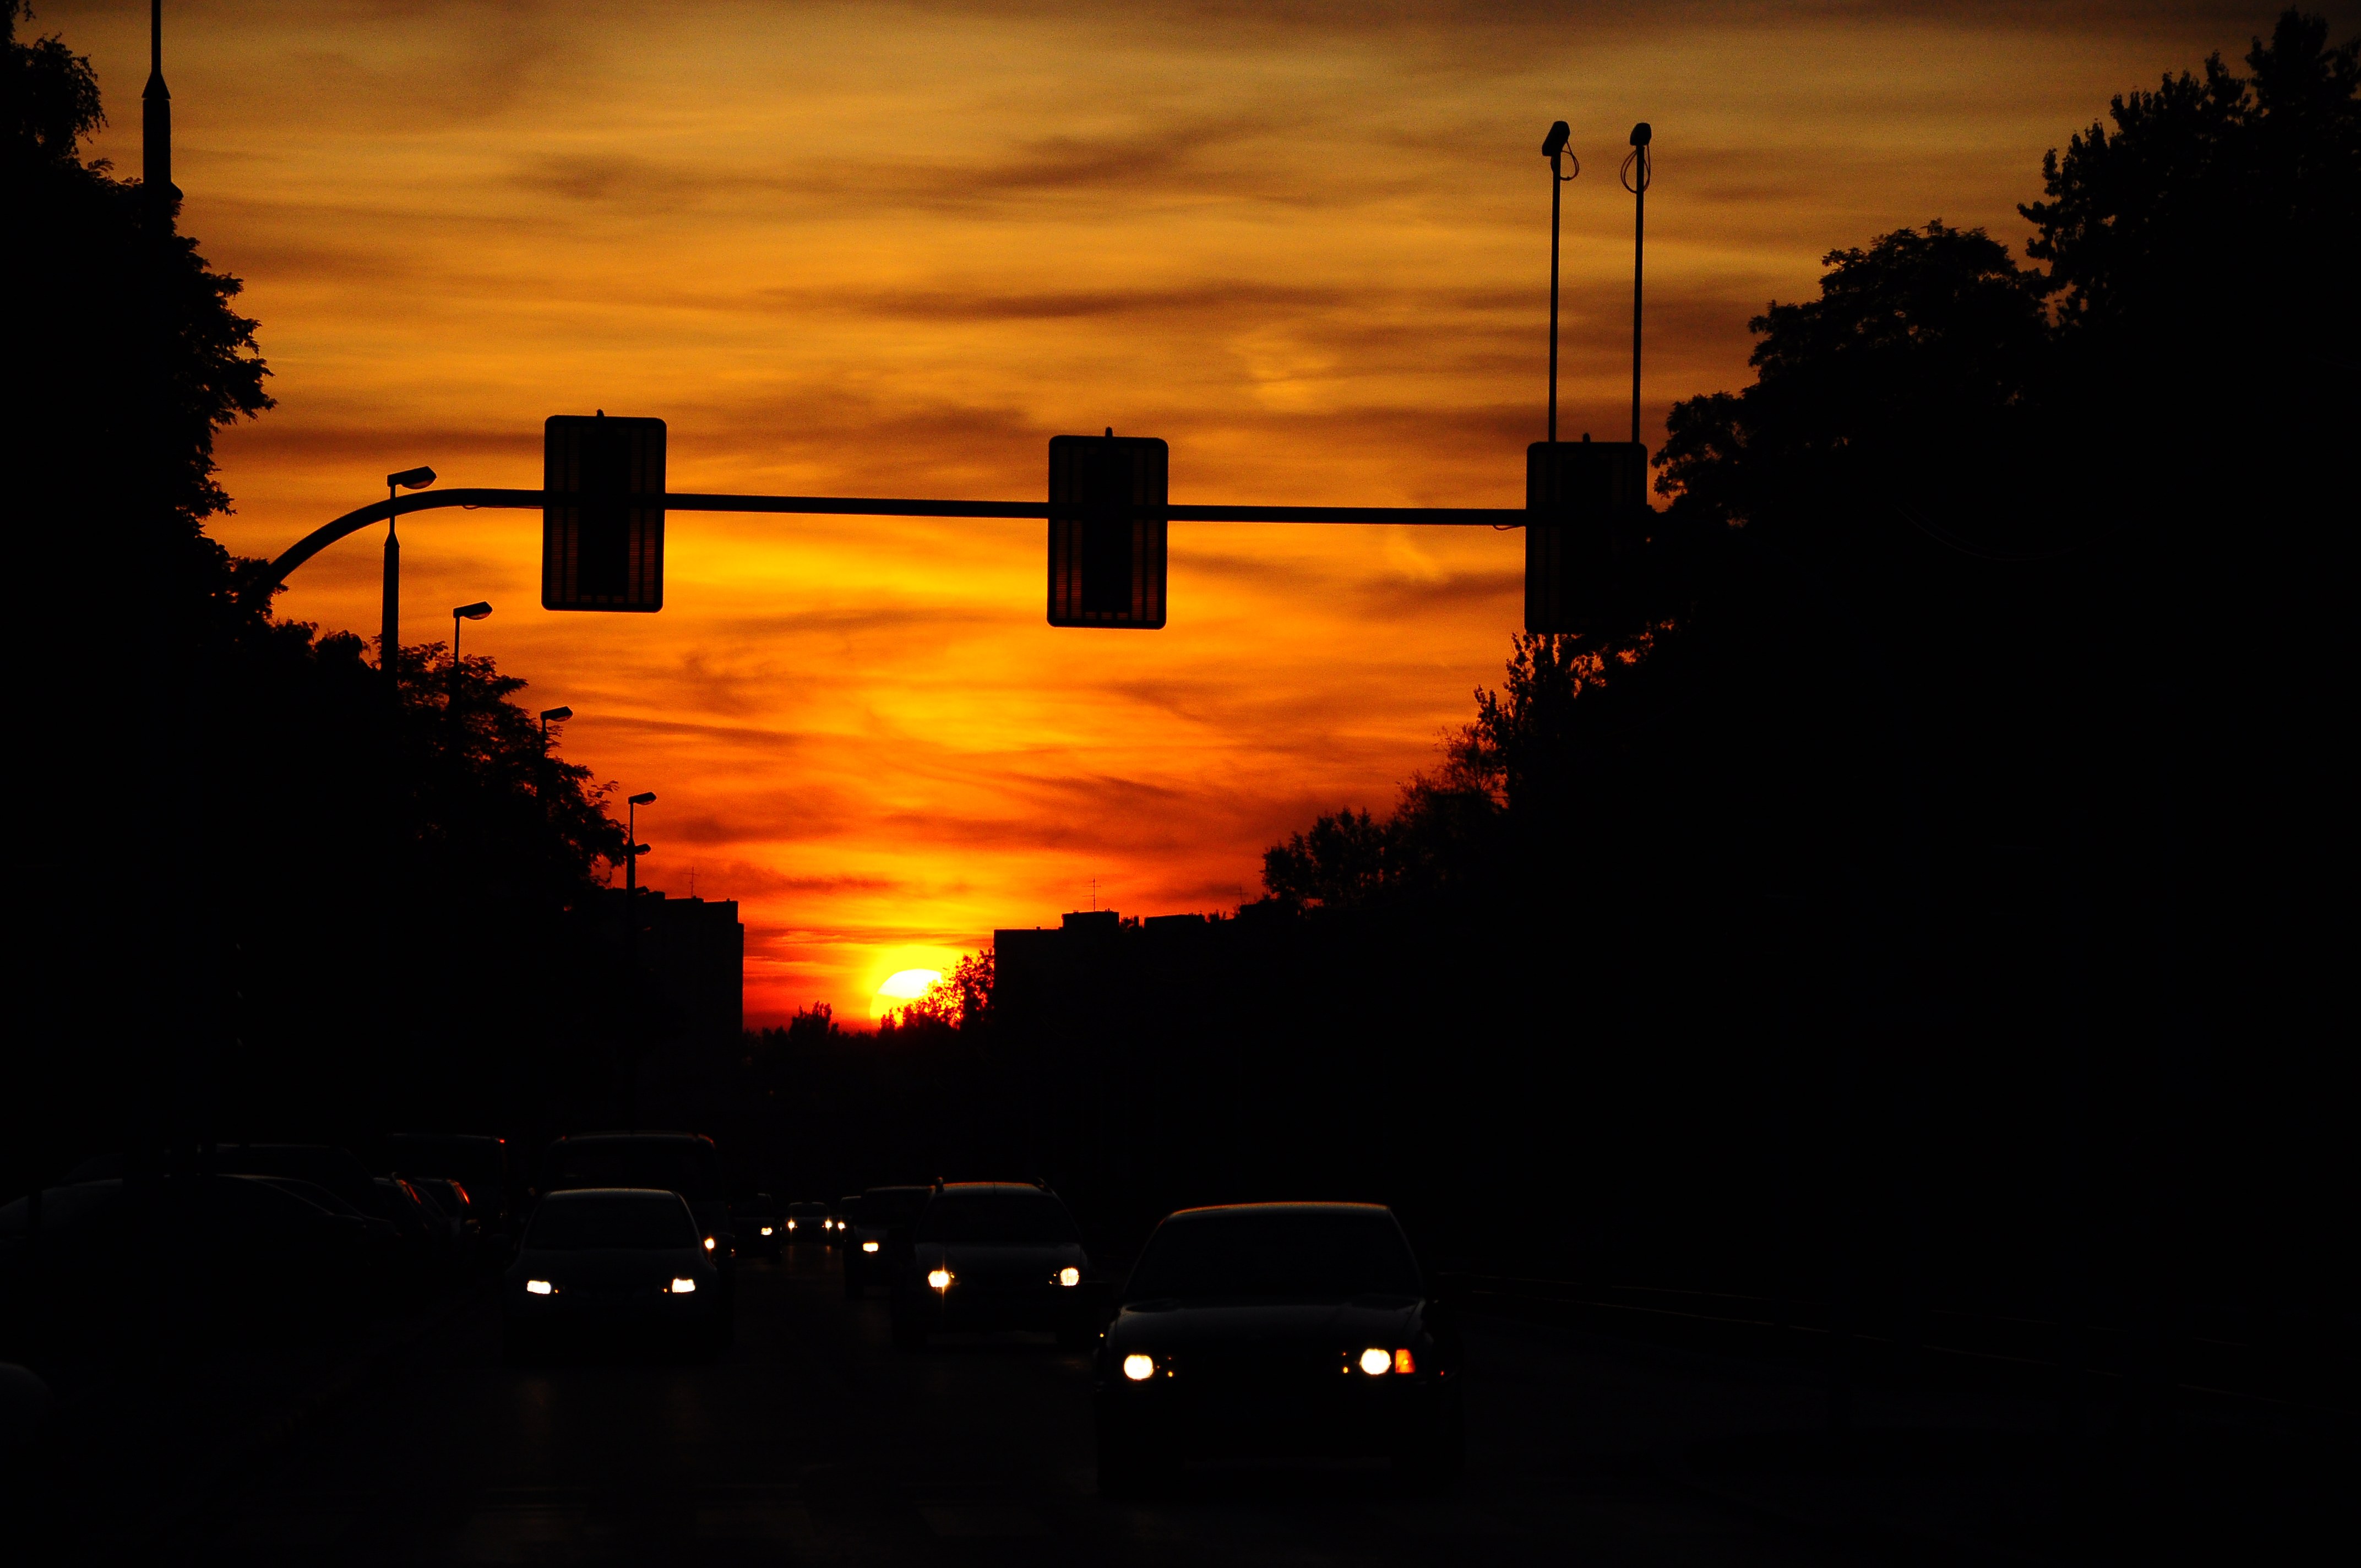
silhouette, light, cloud, sky, sunrise, sunset, traffic, morning, town, dawn, city, urban, cityscape, dusk, evening, darkness, lighting, cars, poland, silhouettes, polska, krakow, cracow, polish, afterglow